Homesdale

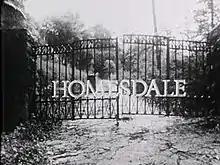
Title card

Homesdale is a 1971 Australian film directed by Peter Weir. "Homesdale" is a black comedy about visitors at a guest house acting out their violent private fantasies and games under the control of the house staff.